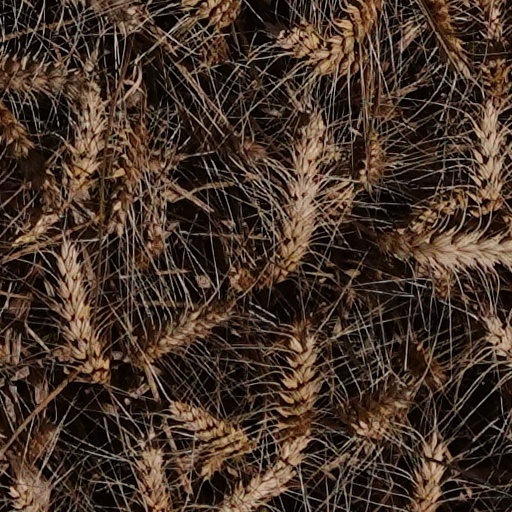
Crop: wheat